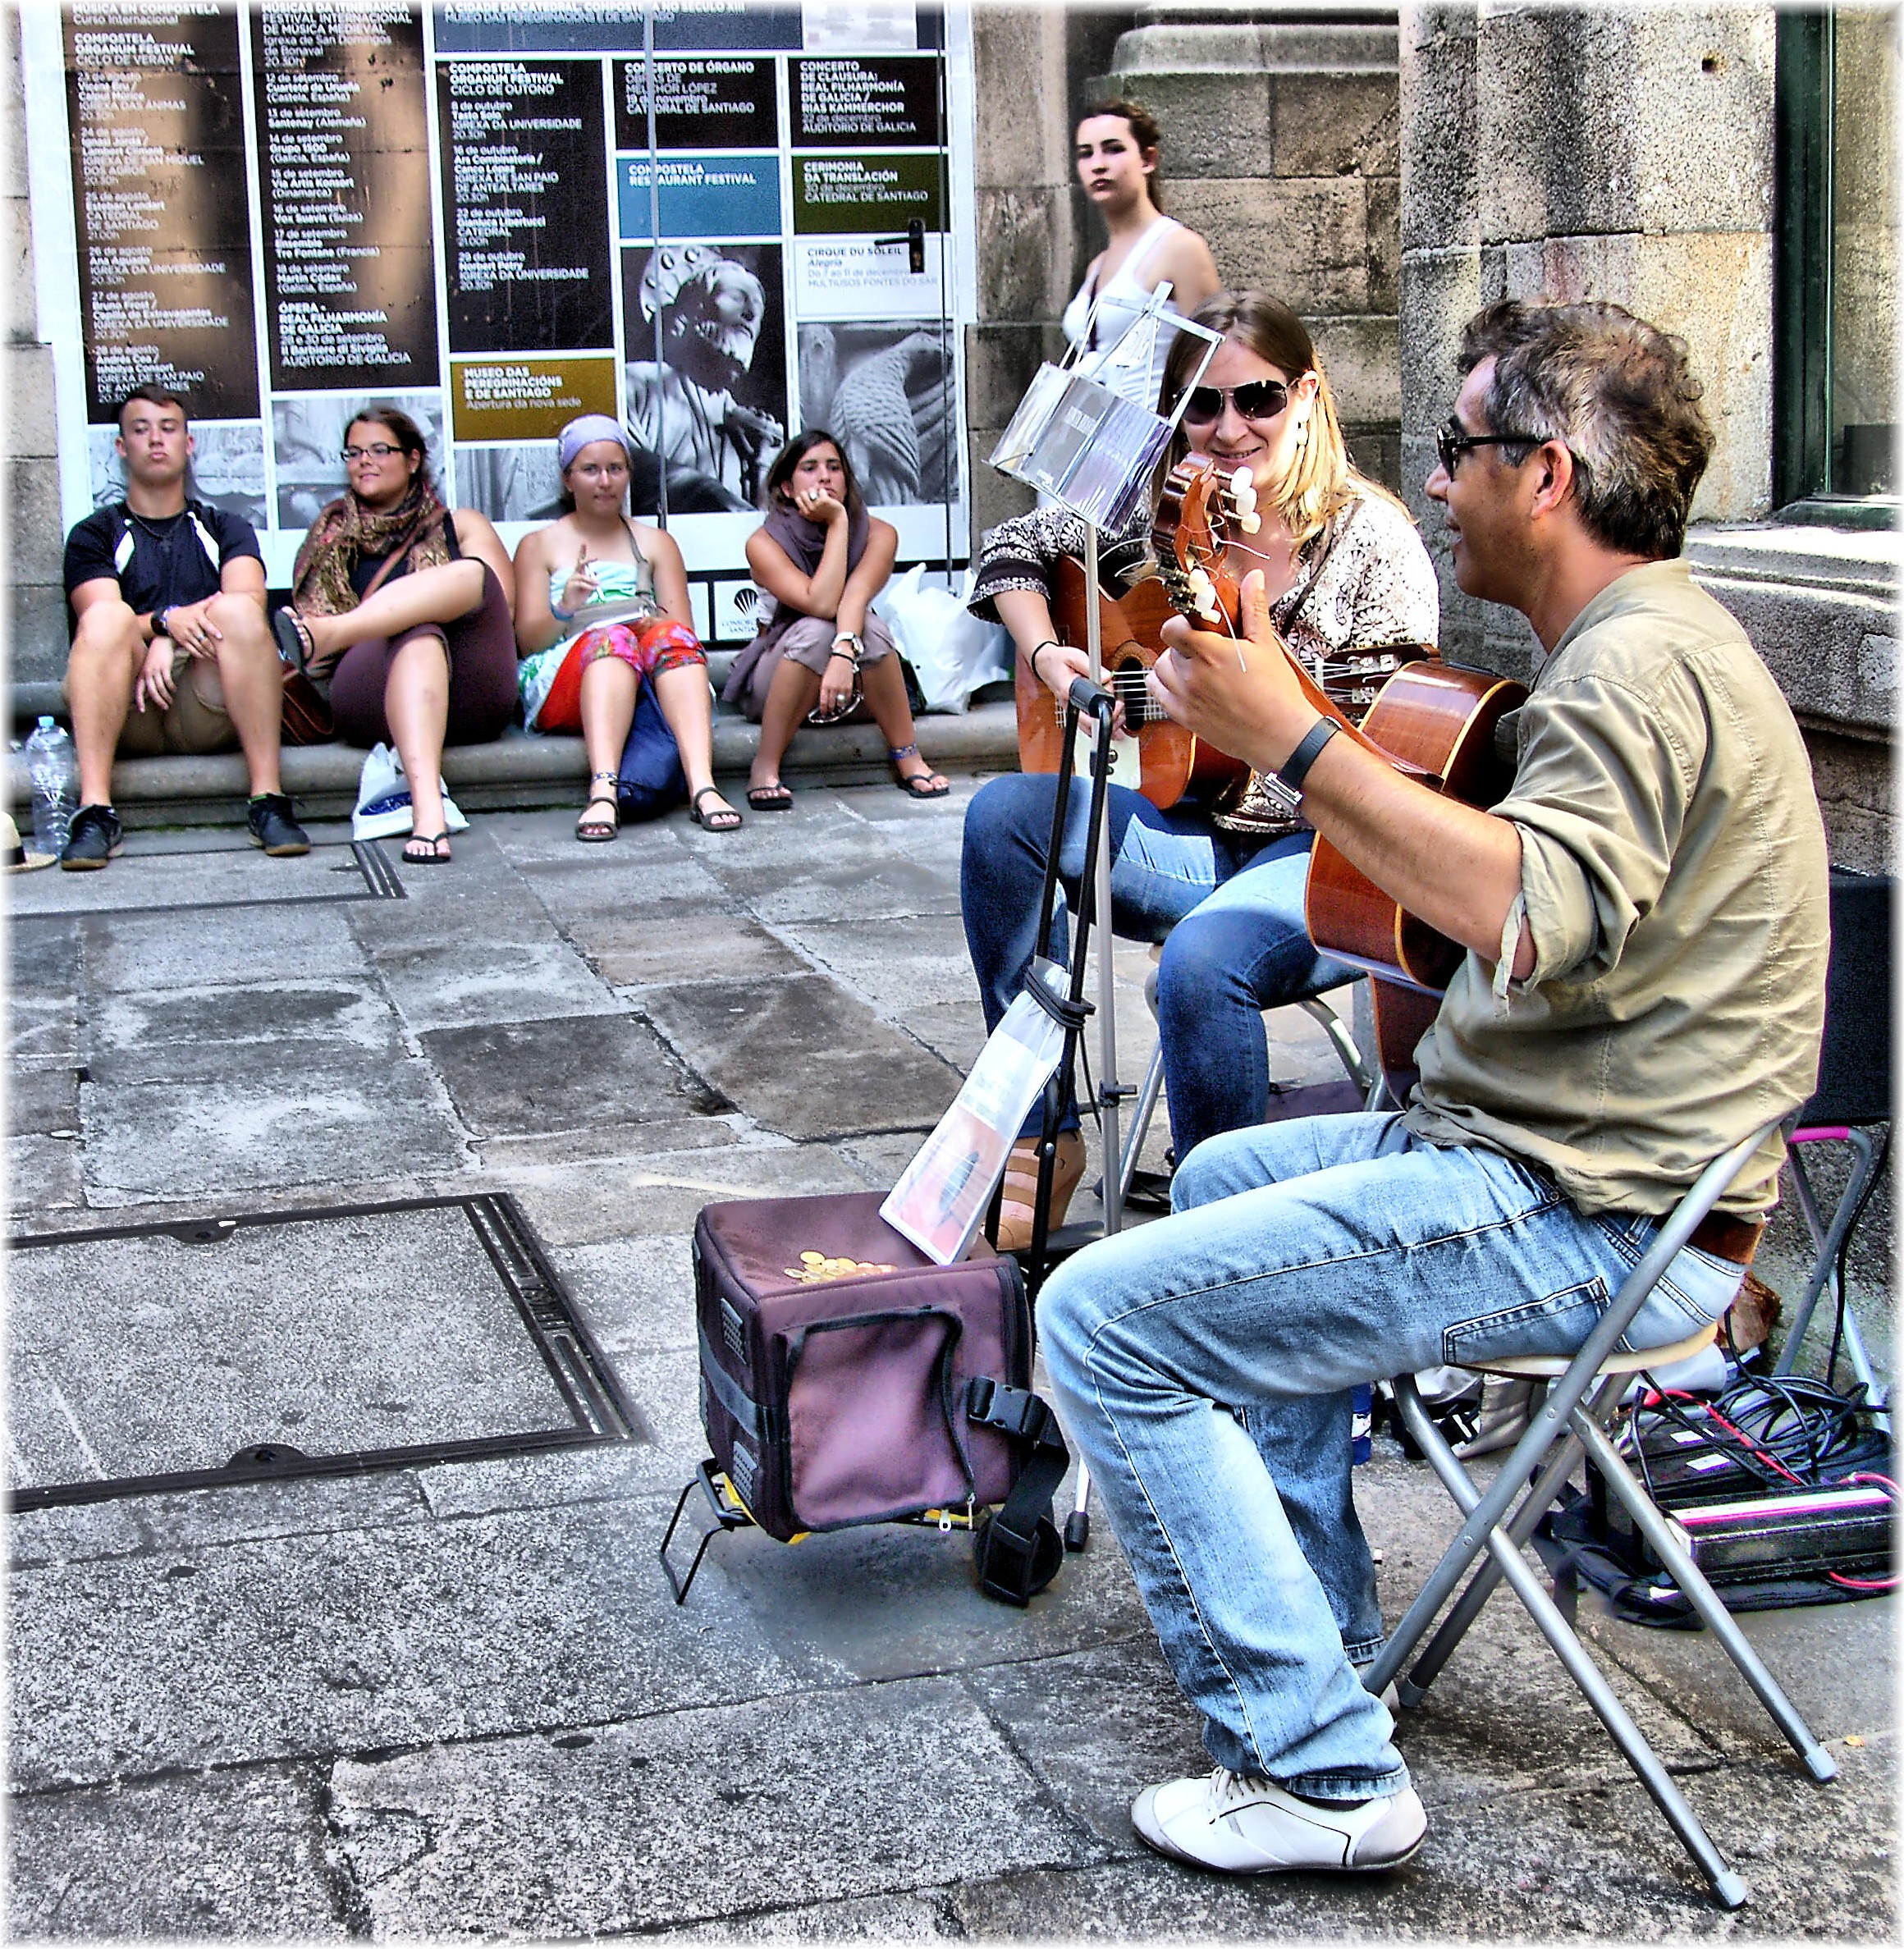
pedestrian, road, street, sitting, musician, street artist, human positions, social group